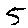
Label: 5